Satya Bhabha

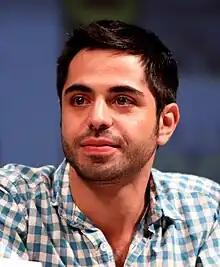
Bhabha at the 2010 San Diego Comic-Con.

Satya Sorab Bhabha (born 13 December 1983) is a British actor known for his role as Matthew Patel in the 2010 film "Scott Pilgrim vs. the World" and the 2023 animated series "Scott Pilgrim Takes Off", and for his recurring role as Shivrang in the 2013 second season of "New Girl".